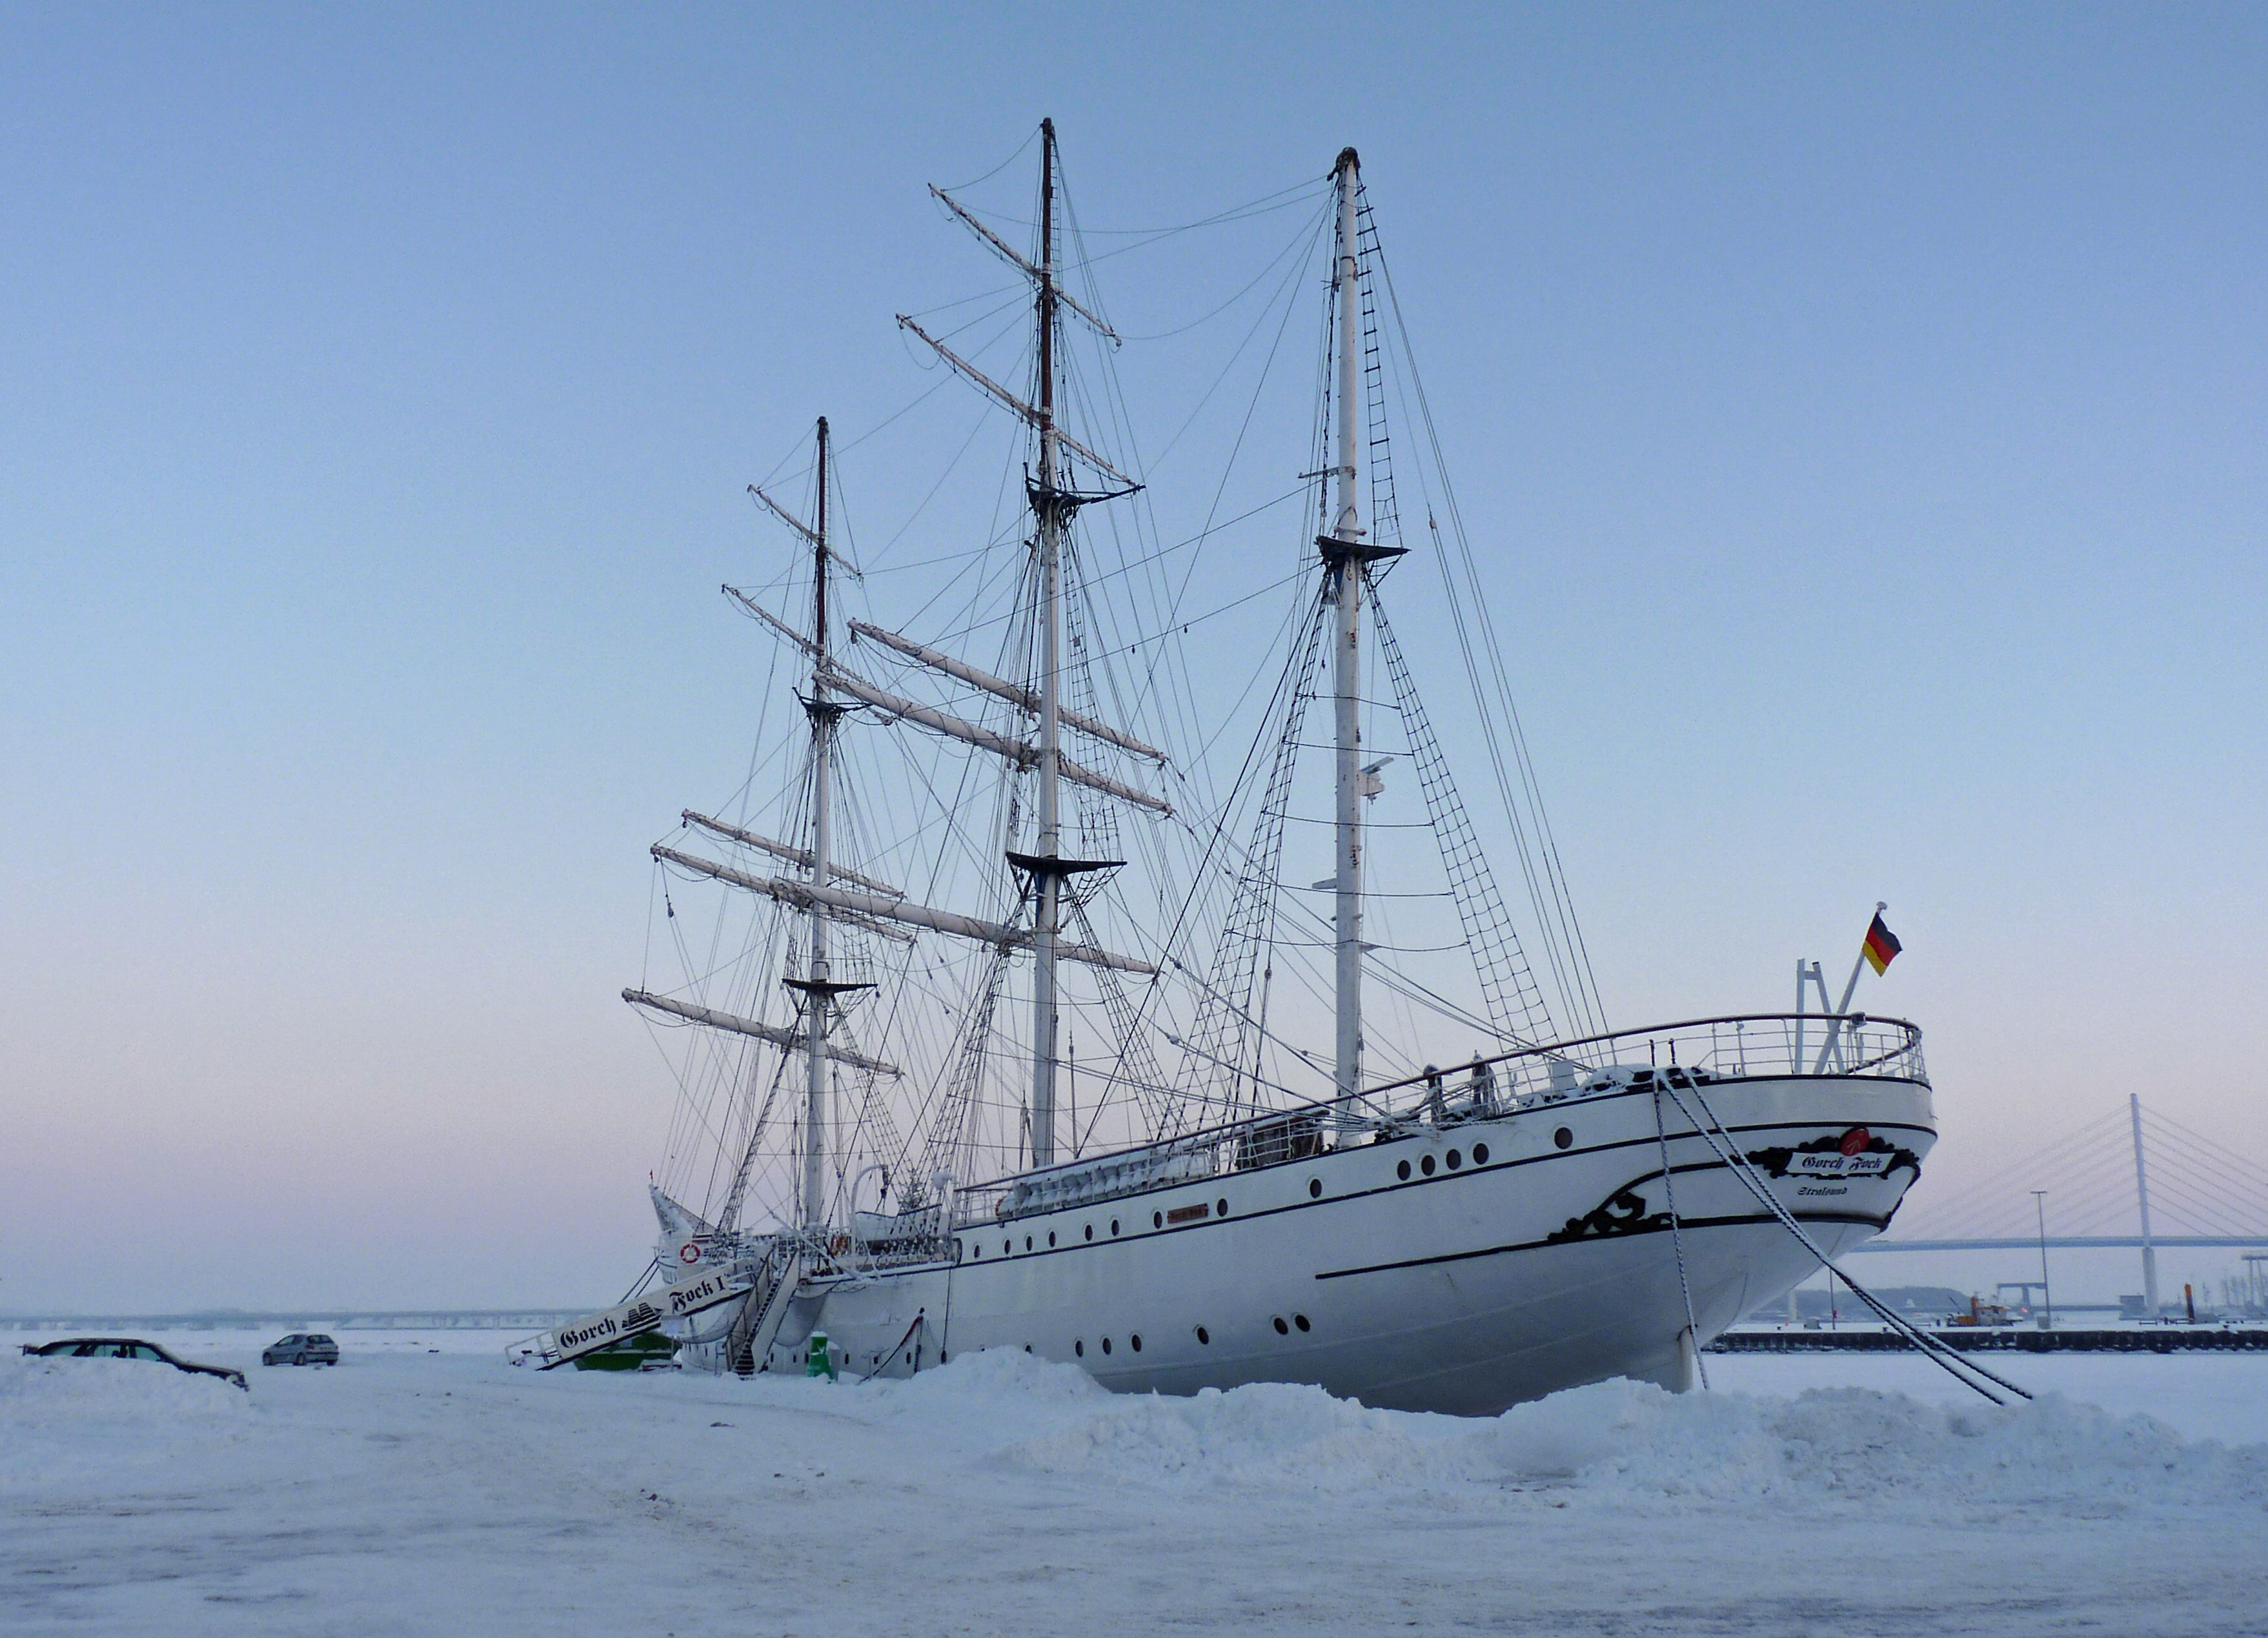
sea, ocean, boat, ship, vehicle, mast, sailboat, sail, watercraft, schooner, windjammer, brig, sailing ship, fishing vessel, tall ship, gorch fock, sail training ship, in winter, brigantine